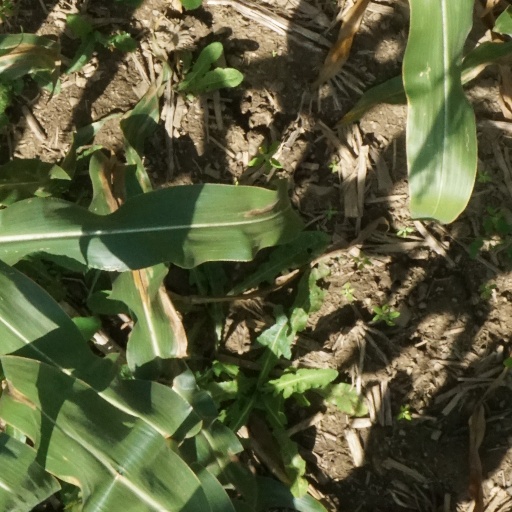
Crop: maize; corn